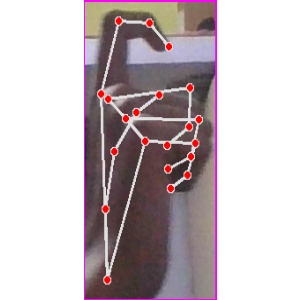
अक्षर: ट